The Legend of Valentino

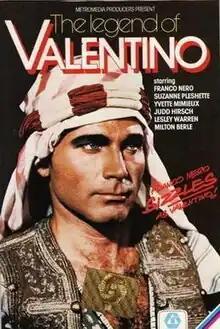

The Legend of Valentino is a 1975 American made-for-television biographical film written and directed by Melville Shavelson. It deals with real life events about the actor and sex symbol of the 1920s Rudolph Valentino.